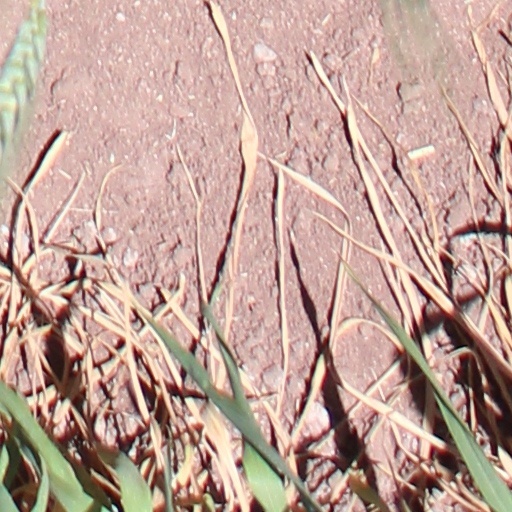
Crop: wheat